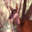
Label: deer